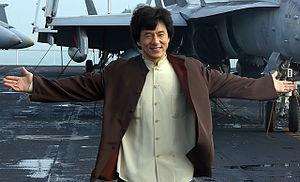
Jackie Chan, né Chan Kong-Sang le 7 avril 1954 à Hong Kong, est un acteur, chanteur, cascadeur, scénariste, réalisateur et producteur chinois.
Police Story est une série de 6 films policiers hongkongais et d'un film dérivé réalisés par Jackie Chan, Stanley Tong, Benny Chan et Ding Sheng, et produits par Raymond Chow, Leonard Ho, Jackie Chan, Barbie Tung, Willie Chan, Solon So et Yang Du.